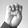
ASL letter: E